1992 United States men's Olympic basketball team

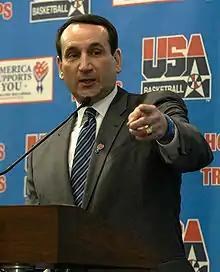
Mike Krzyzewski returned to coach the United States men's basketball several times after the 1992 Olympics.

"Sports Illustrated" later stated that the Dream Team was "arguably the most dominant squad ever assembled in any sport" and compared it to "Johnny Cash at Folsom Prison, the Allman Brothers at the Fillmore East, Santana at Woodstock." In 2009, the team was elected to the U.S. Olympic & Paralympic Hall of Fame. The following year, the team was elected to the Naismith Memorial Basketball Hall of Fame. It was elected to the FIBA Hall of Fame in 2017.